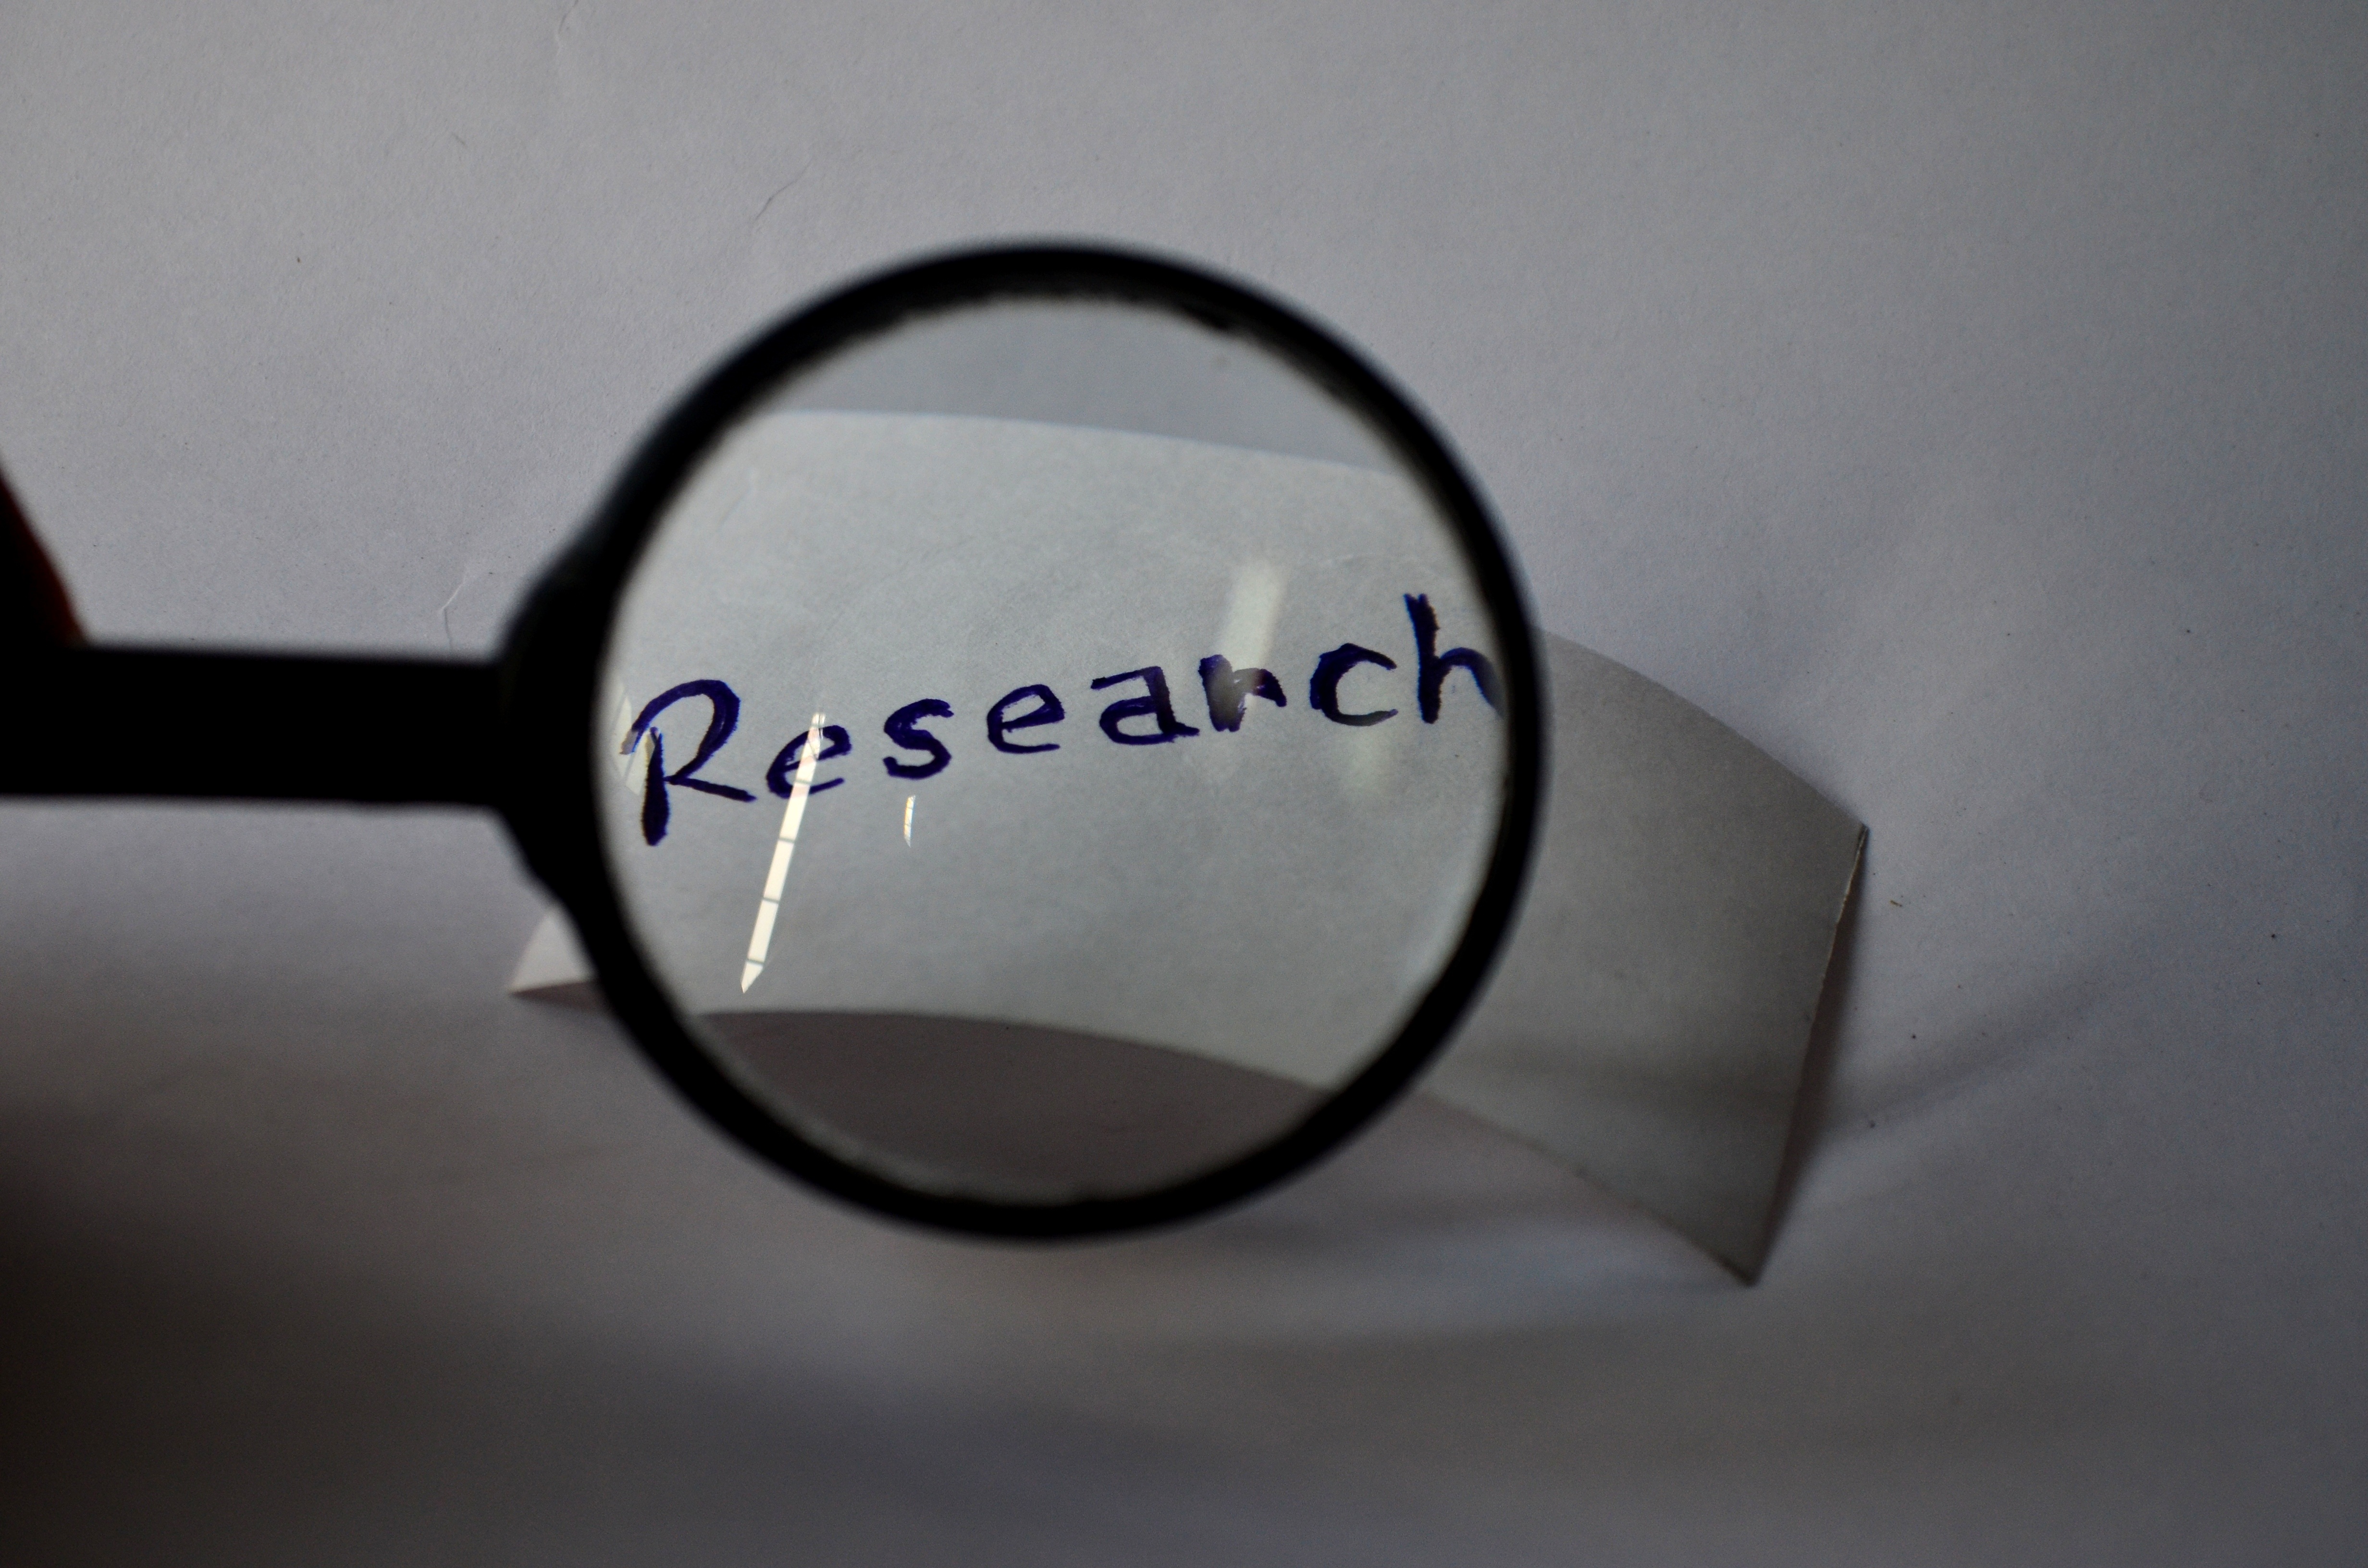
circle, research, brand, product, font, sunglasses, glasses, eyewear, discovery, information, search, find, investigation, loupe, magnifying, vision care